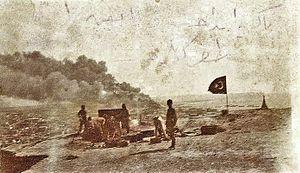
L'armée islamique du Caucase ou armée de l'islam au Caucase est une unité militaire de l'Empire ottoman active pendant la Première Guerre mondiale en Orient.
La bataille de Bakou s'est déroulée entre juin et septembre 1918. Elle a opposé pour le contrôle de la Transcaucasie et des champs pétrolifères de Bakou une coalition de l'Empire ottoman et de l'Azerbaïdjan, dirigée par Nouri Pacha, aux forces soviétiques, puis anglo-arméniennes dirigées par Lionel Dunsterville. Celles-ci ont été vaincues et l'armée de Nouri Pacha est entrée à Bakou le 15 septembre 1918.